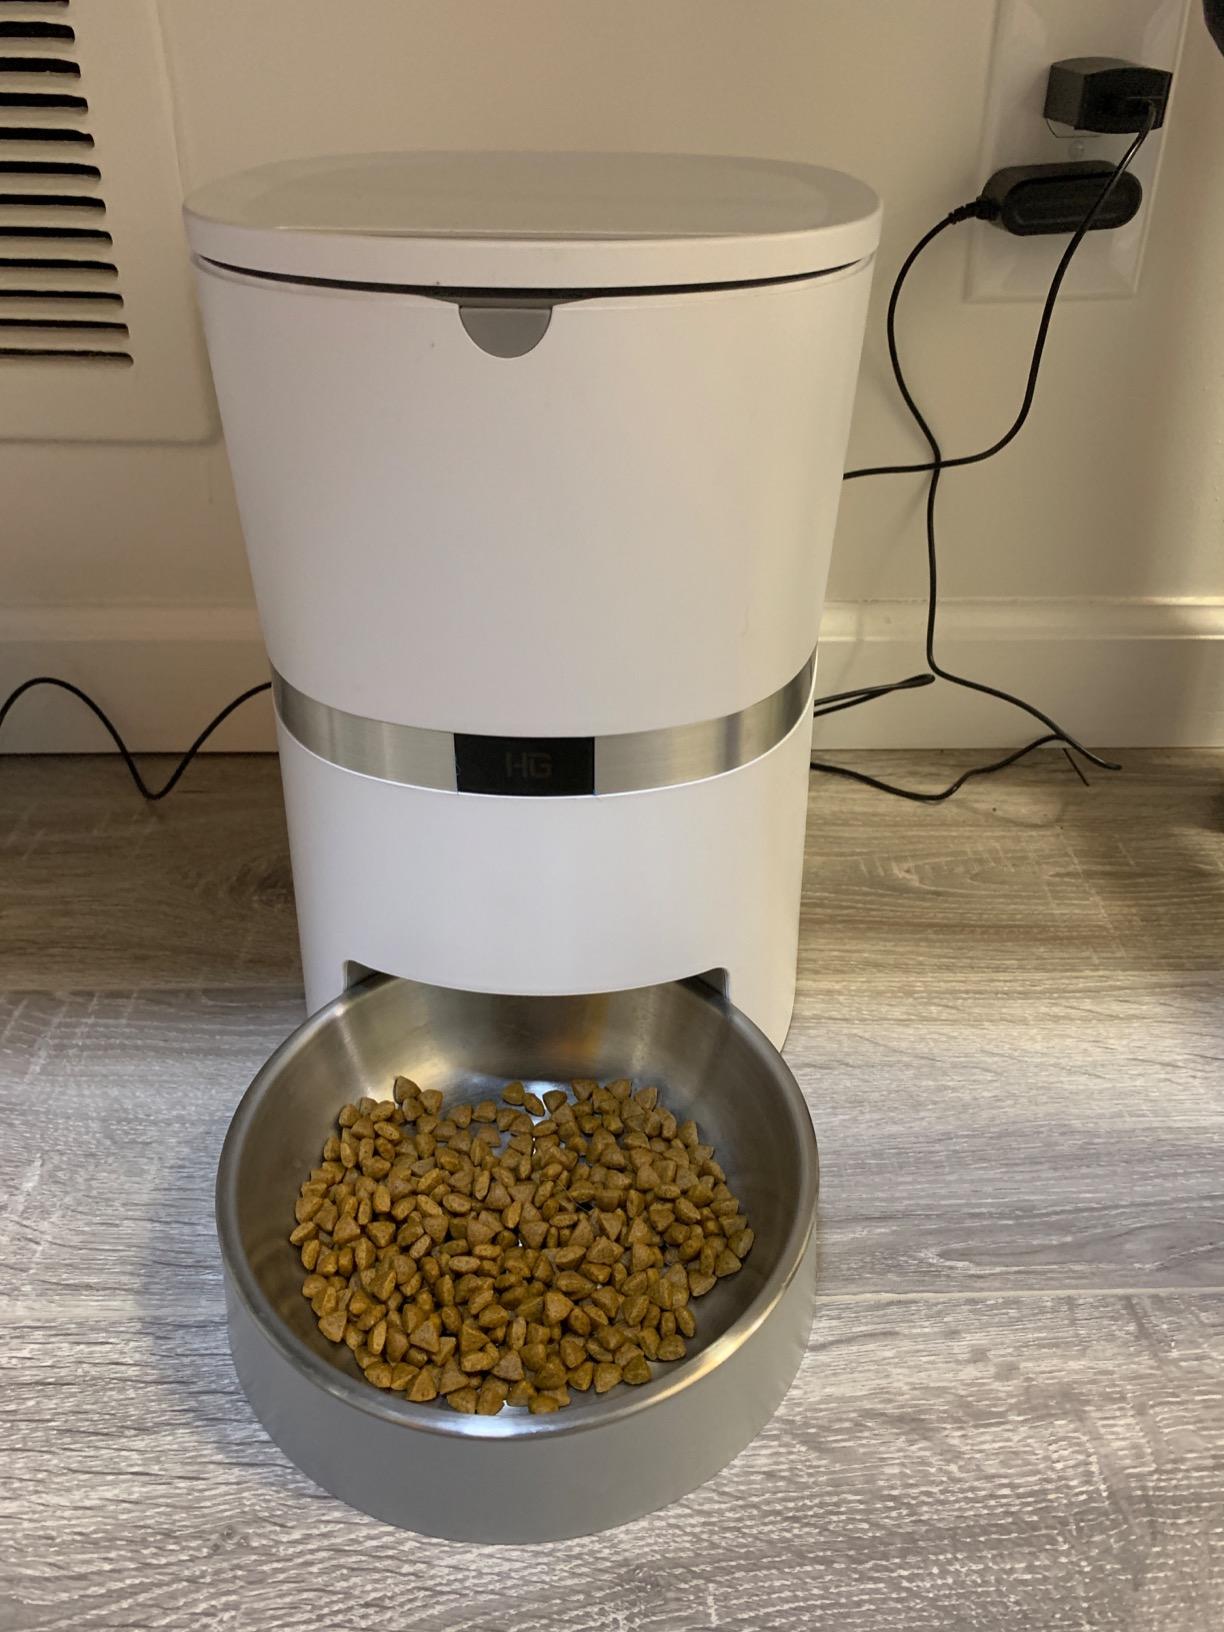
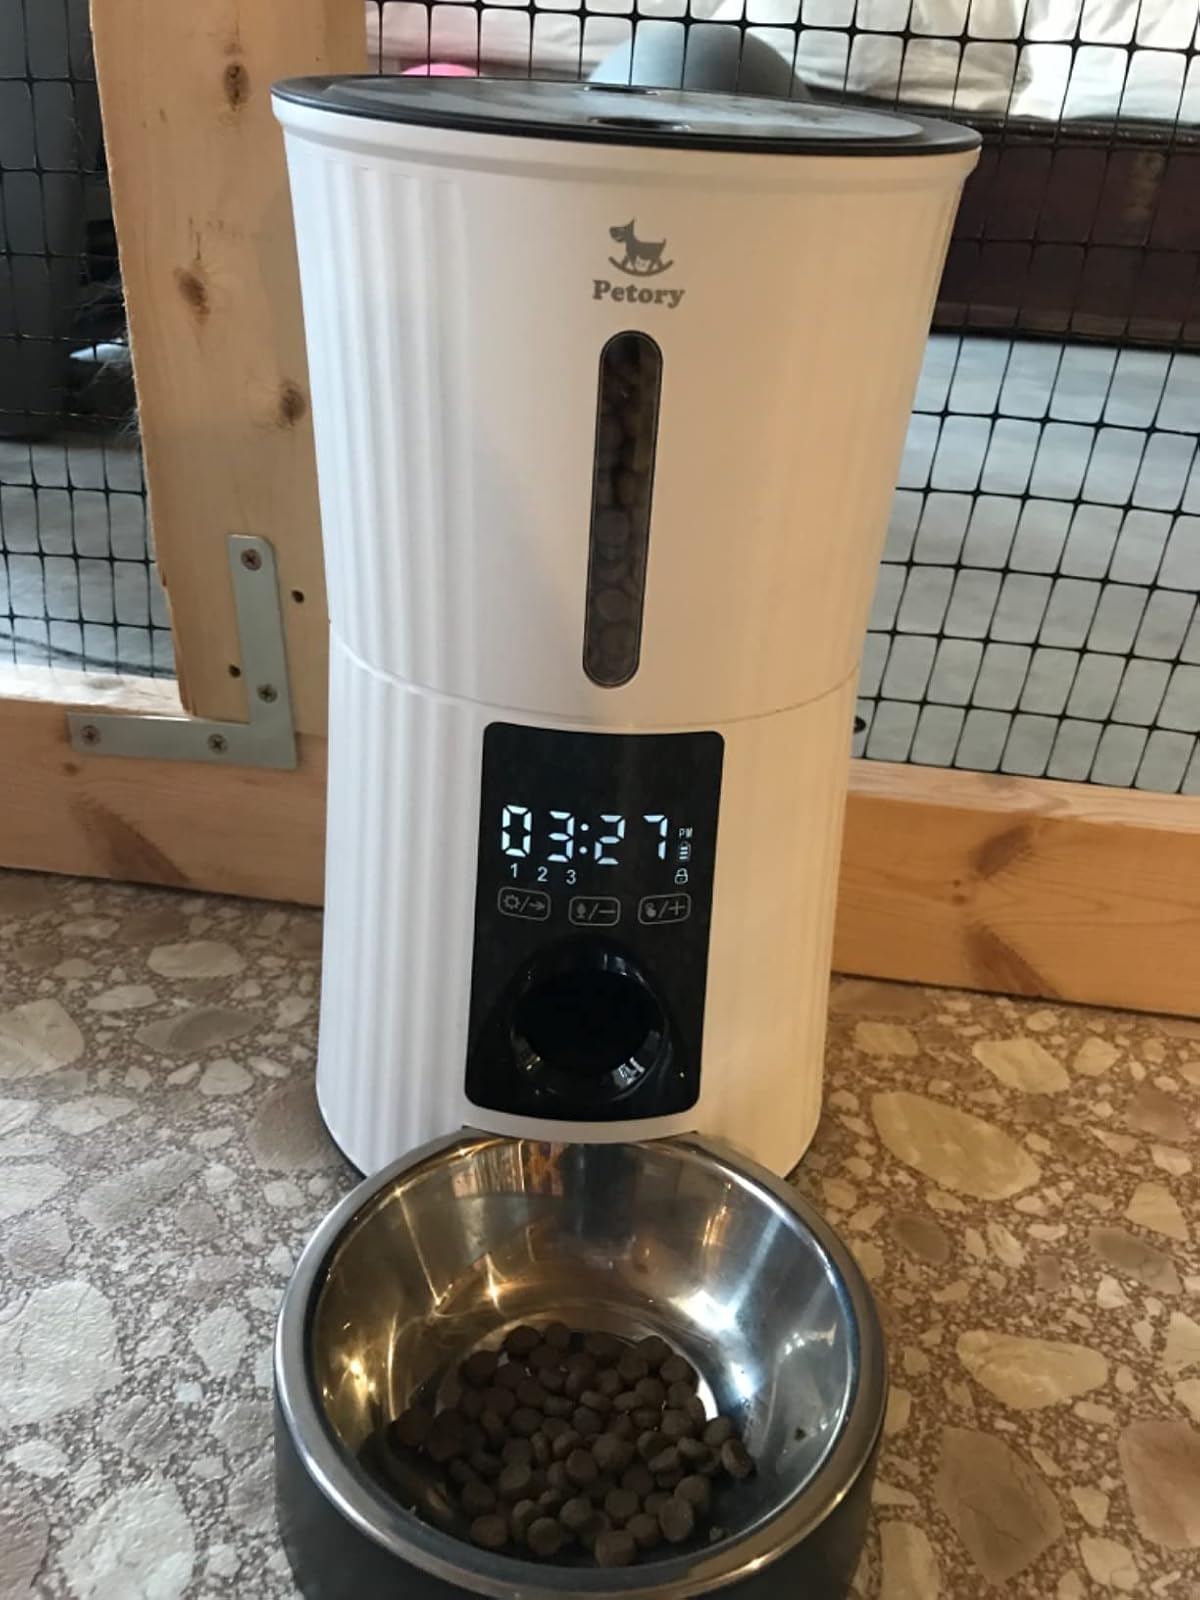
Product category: items_feeder
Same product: no